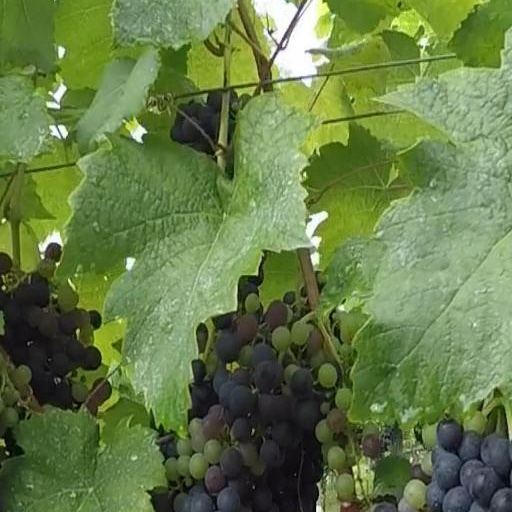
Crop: grape